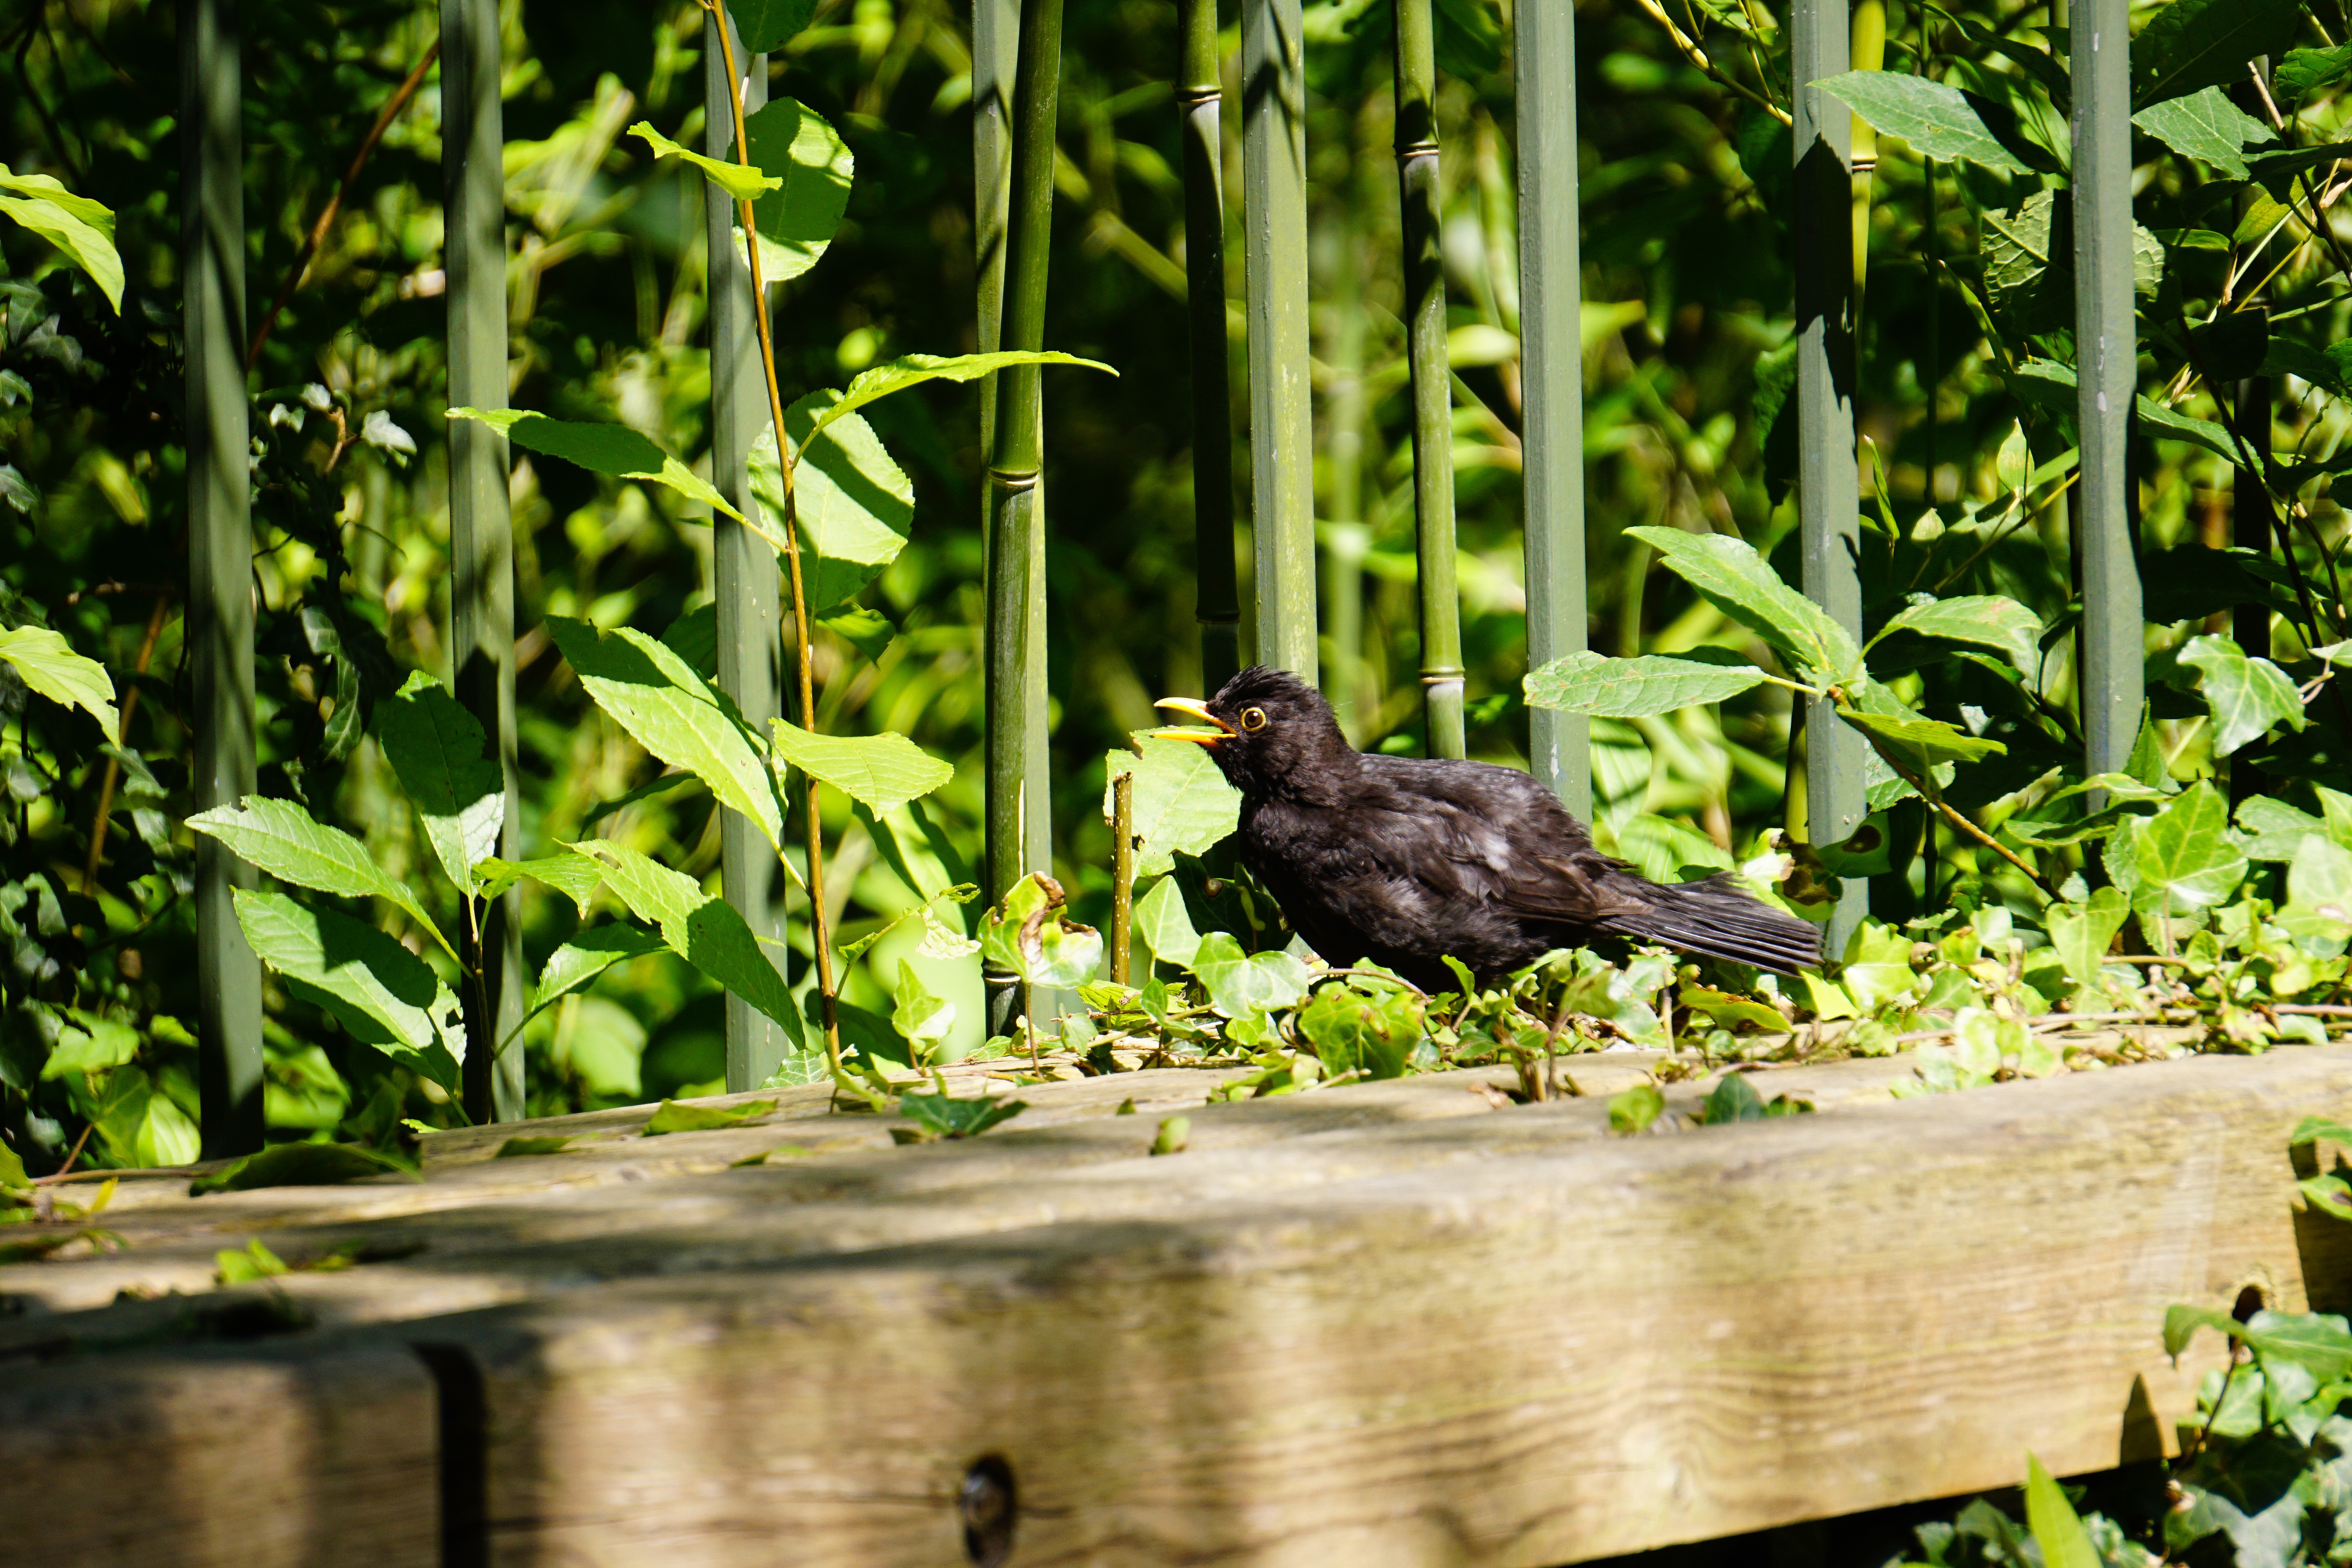
landscape, tree, nature, grass, branch, bird, fence, wood, sun, fly, pond, wildlife, zoo, green, jungle, botany, black, yellow, garden, close, fauna, plumage, songbird, duck, rainforest, creature, bill, habitat, blackbird, animal world, wildlife photography, spring dress, bird portrait, tierportait, natural environment, perching bird